West End Park (Houston)

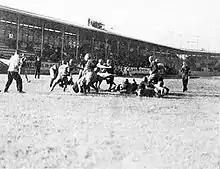
The Rice Owls playing football at West End Park in 1915

West End Park was often used as a site for American football games. In 1908, the ballpark was the host of what was dubbed the "state championship" in high school football with a game between Houston High School and San Antonio High School. This championship preceded the formation of the University Interscholastic League (UIL) that governs Texas high school extracurricular activities today.